NCR 53C9x

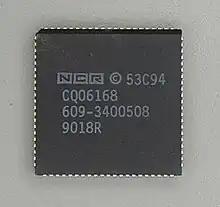
NCR 53C94 SCSI-1 controller in PLCC-84 package.

The NCR 53C9x is a family of application-specific integrated circuits (ASIC) produced by the former NCR Corporation and others for implementing the SCSI (small computer standard interface) bus protocol in hardware and relieving the host system of the work required to sequence the SCSI bus. The 53C9x was a low-cost solution and was therefore widely adopted by OEMs in various motherboard and peripheral device designs. The original 53C90 lacked direct memory access (DMA) capability, an omission that was addressed in the 53C90A and subsequent versions.